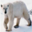
Label: bear